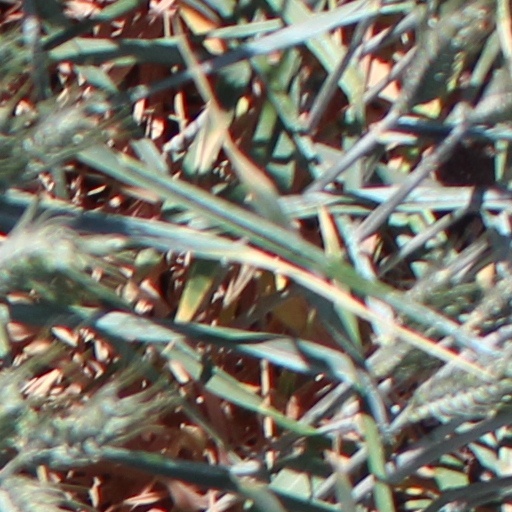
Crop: wheat